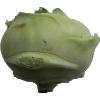
Label: Kohlrabi 1